Fast-neutron reactor

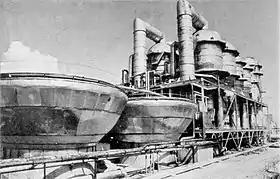
The BN-350 reactor was also used for desalination of sea water.

US interest in breeder reactors were muted by Jimmy Carter's April 1977 decision to defer construction of breeders in the US due to proliferation concerns, and the suboptimal operating record of France's Superphénix reactor. The French reactors also met with serious opposition of environmentalist groups, who regarded these as very dangerous. Despite such setbacks, a number of countries still invest in the fast reactor technology. Around 25 reactors have been built since the 1970s, accumulating over 400 reactor years of experience.